Visa requirements for Saint Kitts and Nevis citizens

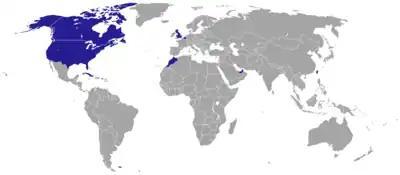
Diplomatic missions of Saint Kitts and Nevis

St. Kitts and Nevis citizens who require consular assistance in a foreign country where there is no St. Kitts and Nevis foreign mission may be able to request assistance from a British Embassy, high commission or consulate. For example, a citizen of St. Kitts and Nevis who need to travel urgently and whose passport has expired, been lost or stolen can be issued with an emergency travel document by a British foreign mission as long as this has cleared with the Ministry of Foreign Affairs of Saint Kitts and Nevis.